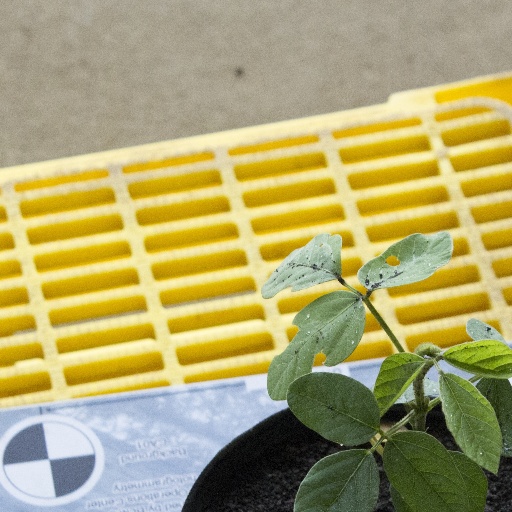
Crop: soybean